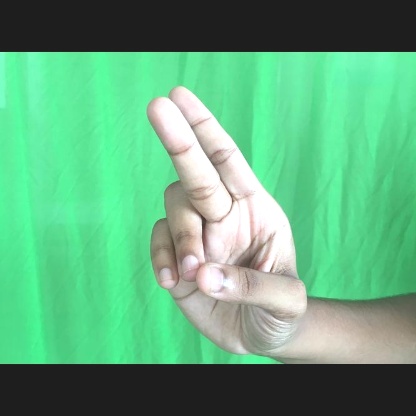
Mudra: Katrimukha